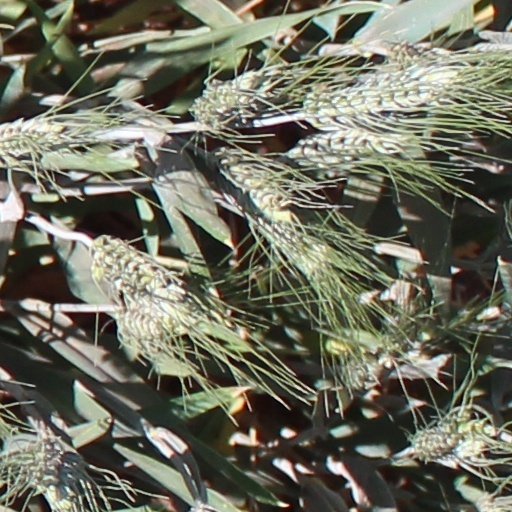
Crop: wheat